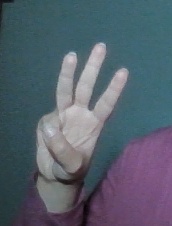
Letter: thaa